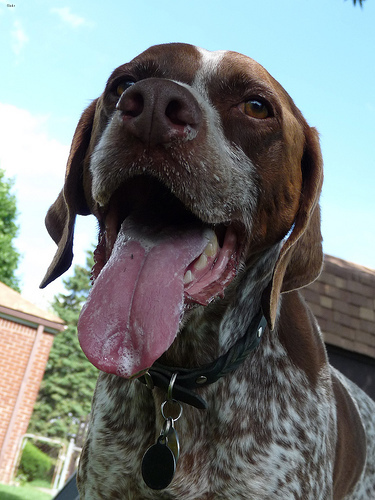
Animal: dog
Breed: german_shorthaired